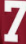
Number: 7